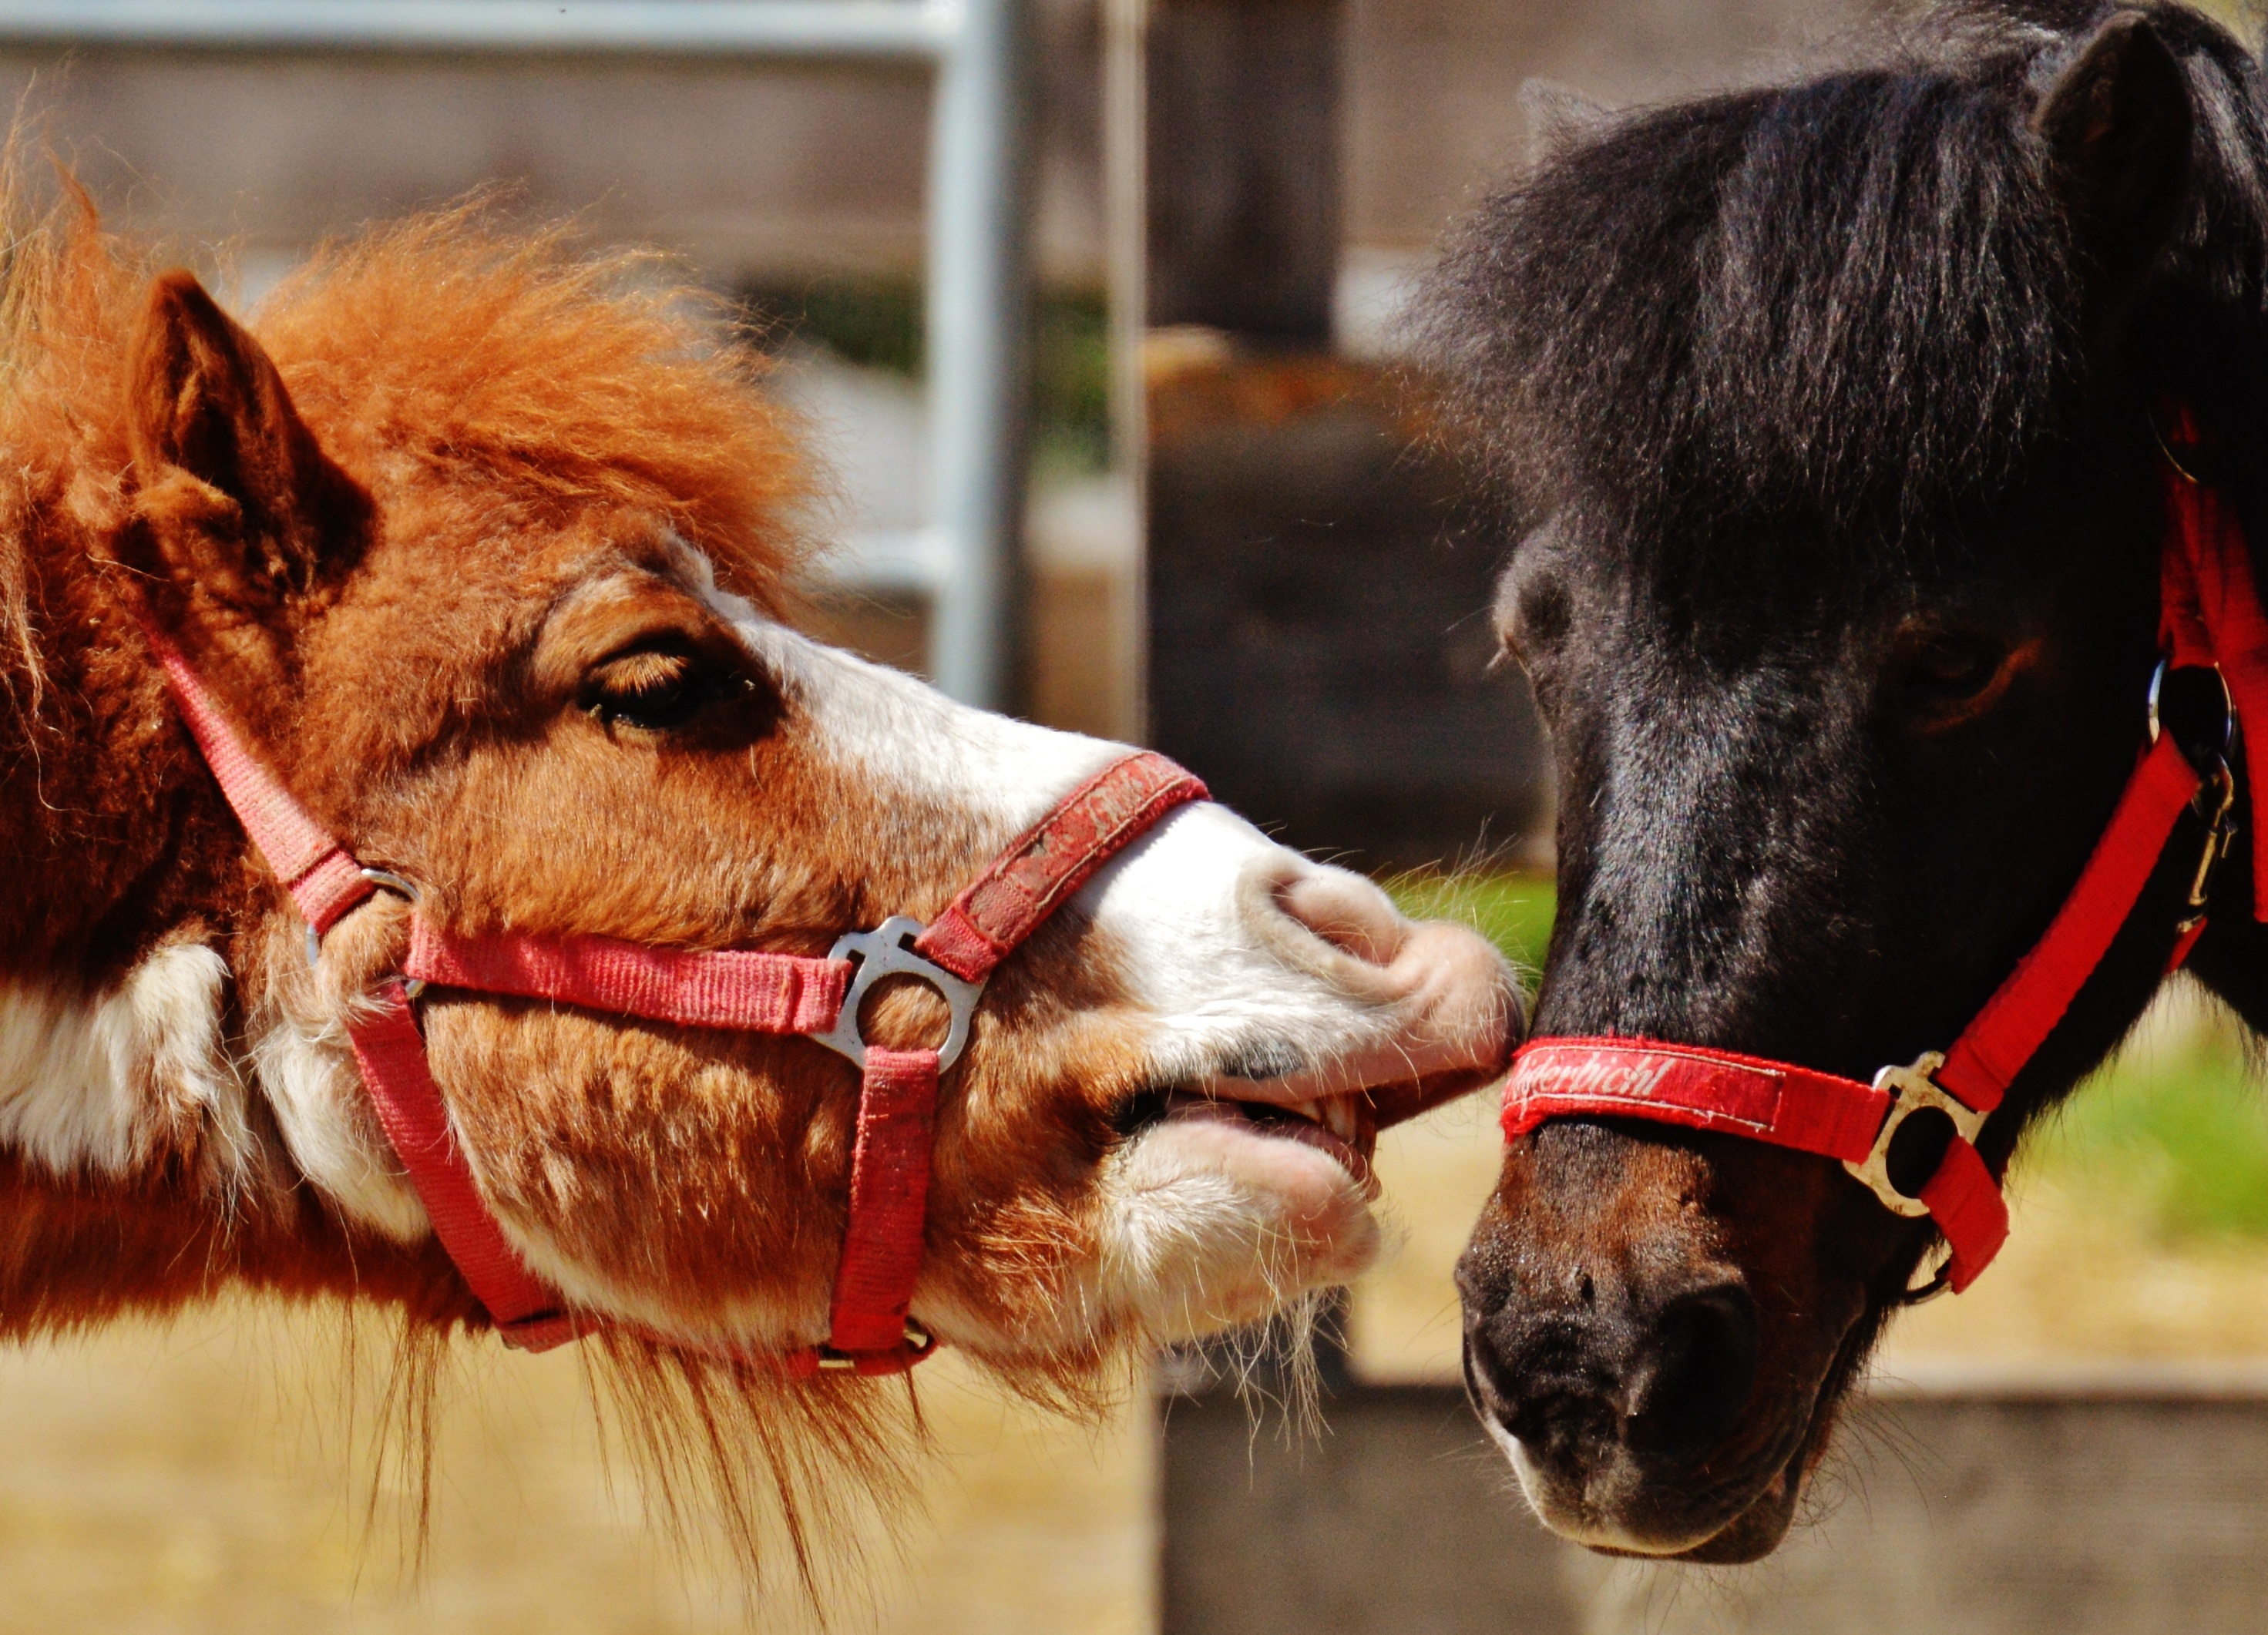
nature, play, animal, cute, livestock, horse, mane, bridle, horses, cool image, snout, funny, cool photo, halter, pack animal, seahorses, good aiderbichl, horse like mammal, mustang horse, horse harness, horse tack